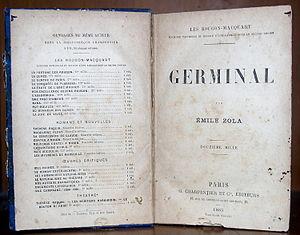
Germinal est un roman d'Émile Zola publié en 1885. Il s'agit du treizième roman de la série des Rougon-Macquart. Écrit d'avril 1884 à janvier 1885, le roman paraît d'abord en feuilleton entre novembre 1884 et février 1885 dans le Gil Blas. Il connaît sa première édition en mars 1885. Depuis, il a été publié dans plus d'une centaine de pays.